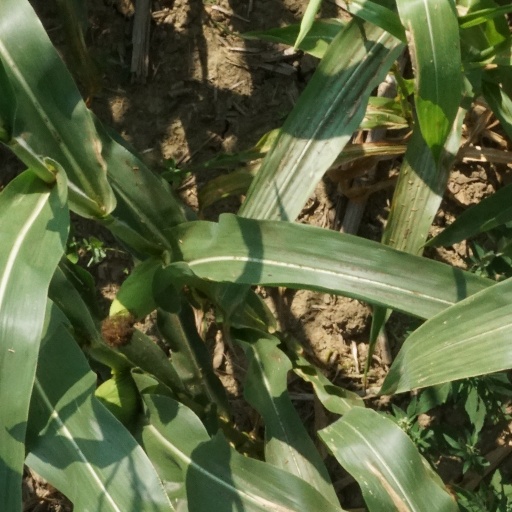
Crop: maize; corn